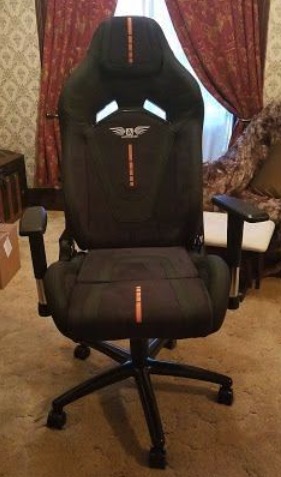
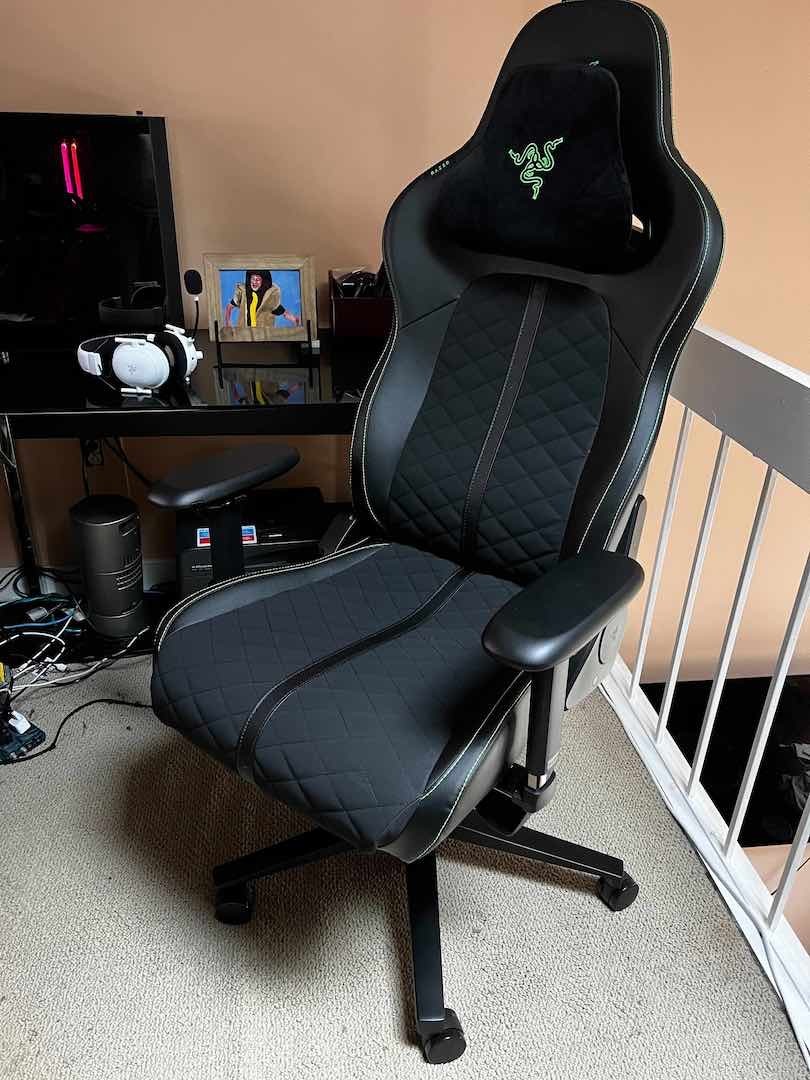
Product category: items_chair
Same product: no